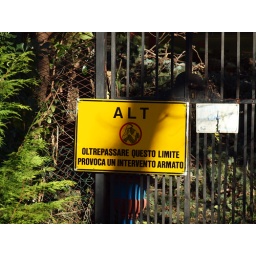
While walking by a peaceful lake we came across this sign